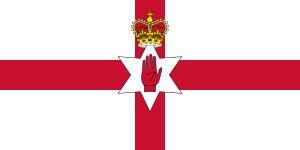
L'Irlande est une île de l'archipel des îles Britanniques située dans l'océan Atlantique nord. Troisième plus grande île d'Europe, elle est séparée de la Grande-Bretagne située à l'est par la mer d'Irlande.